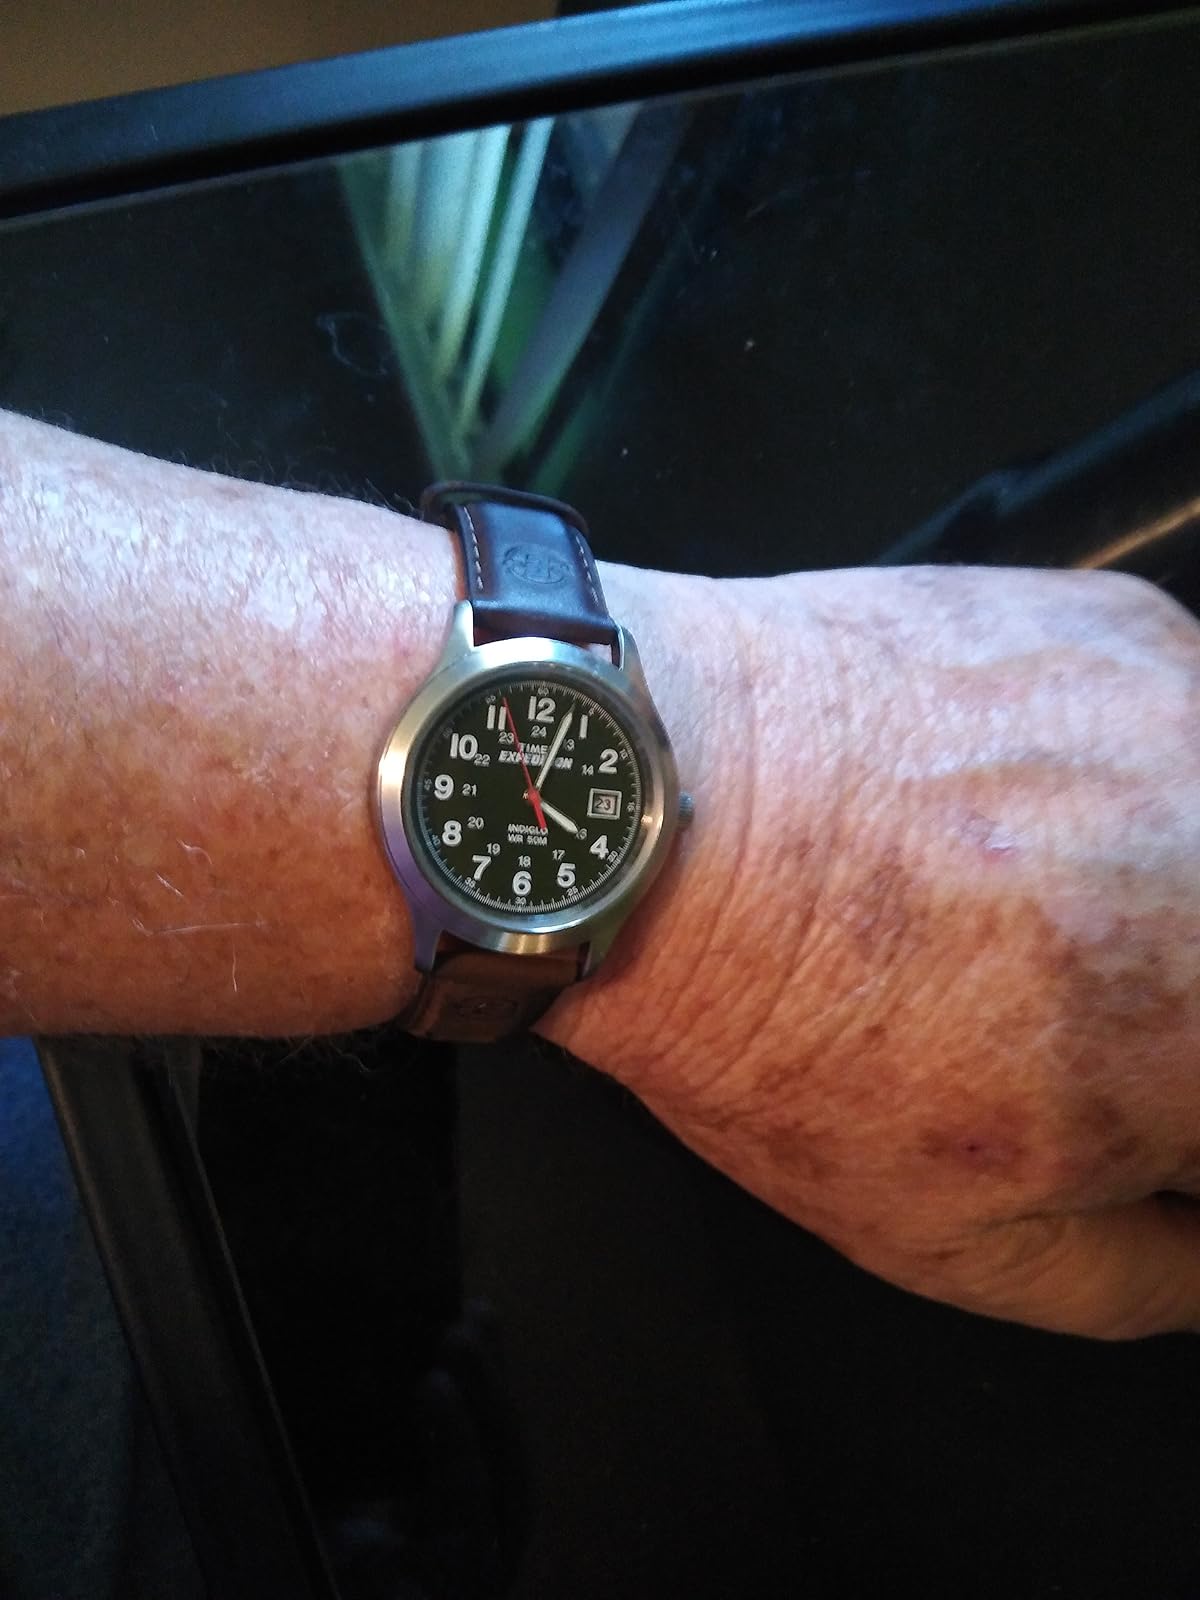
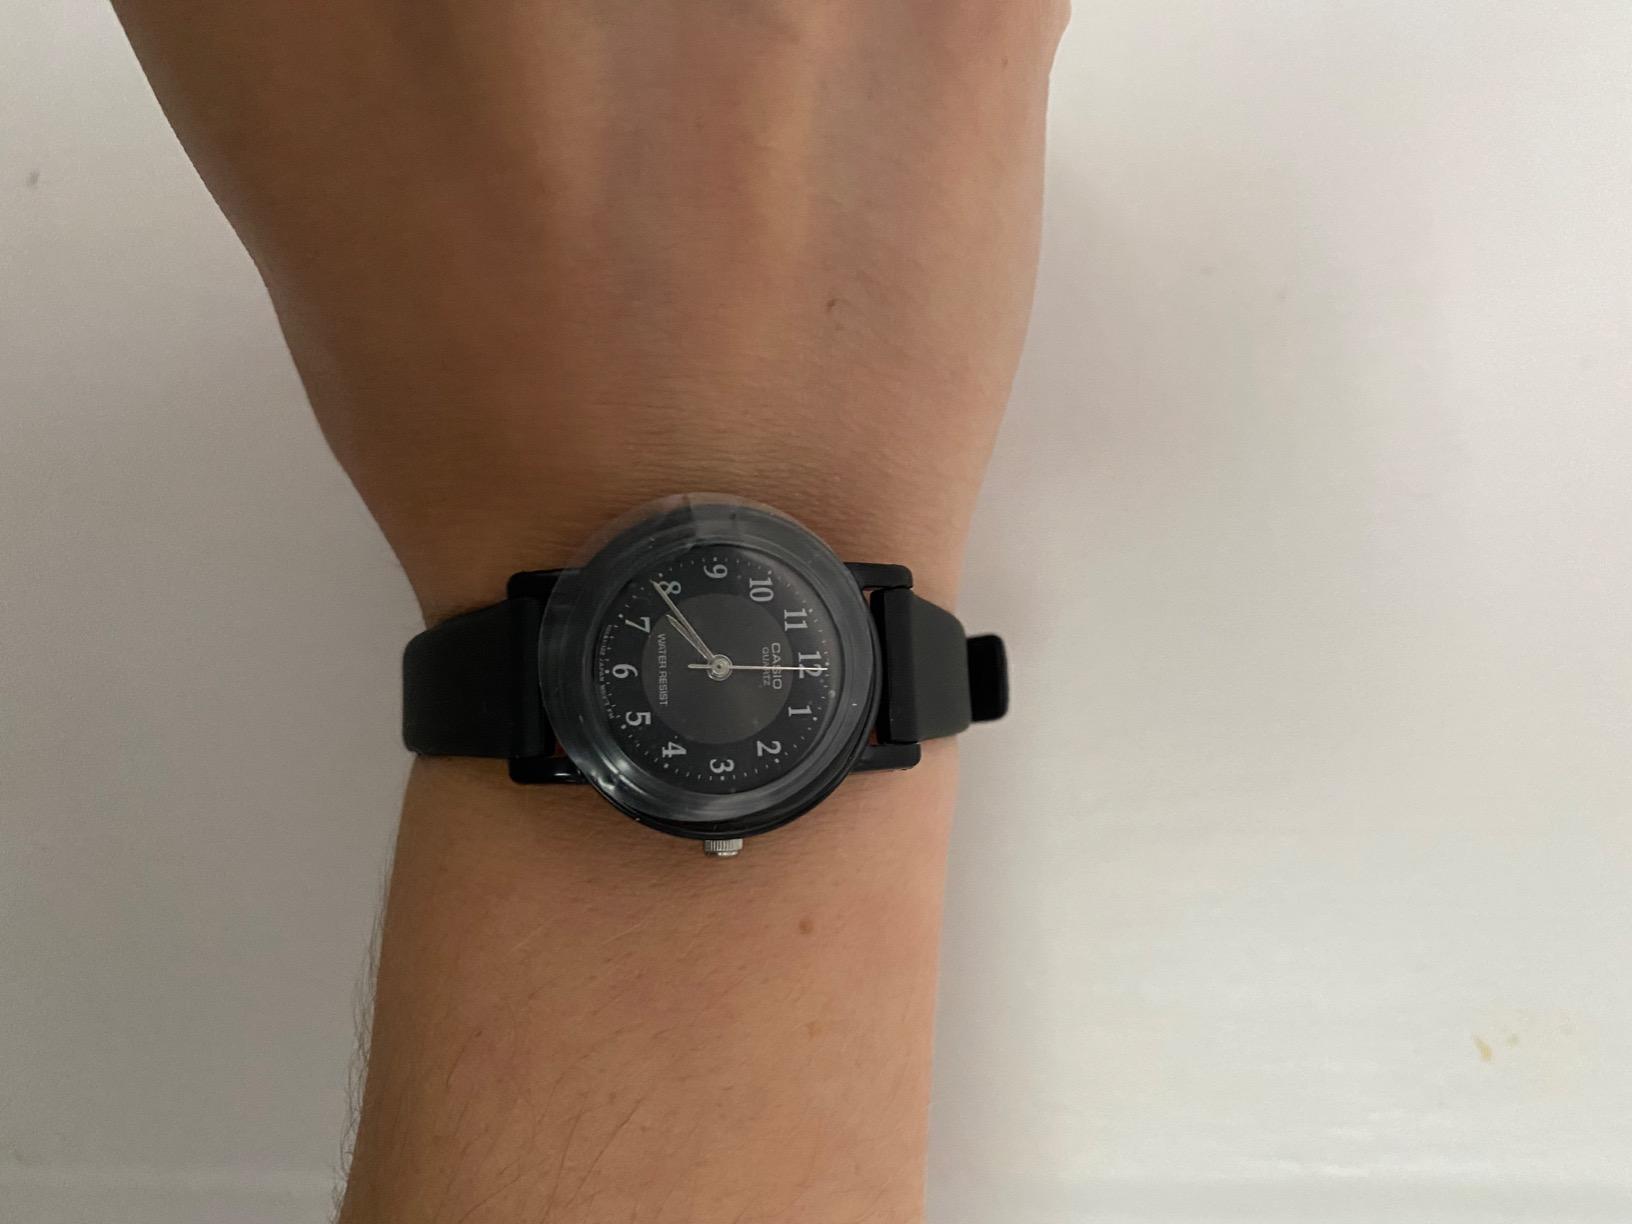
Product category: accessories_watch
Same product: no